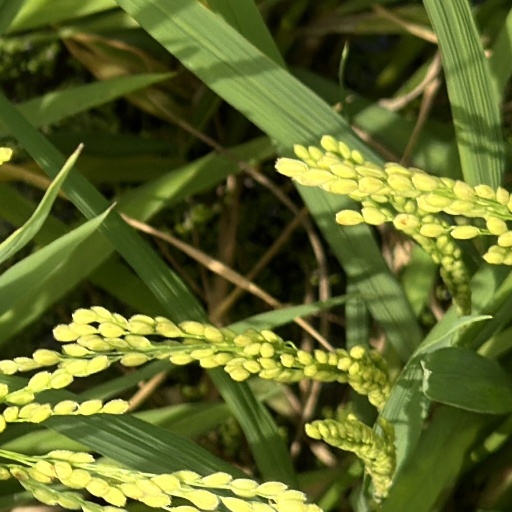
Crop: rice